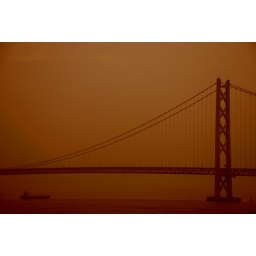
bridge over troubled water